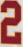
Number: 2